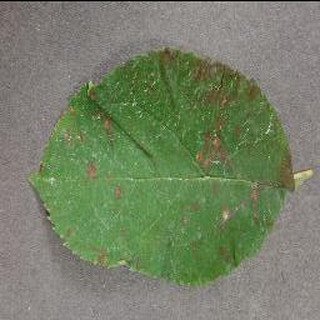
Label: apple_cedar_apple_rust